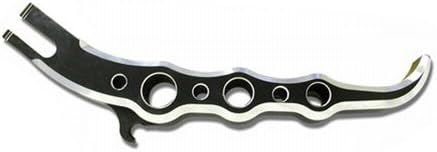
Yana Shiki A3288SAB Black Short Exotic Style Kickstand for Honda CBR 600 RR/1000 RR
Category: Automotive
Tough billet aluminum constructionAdjustable length as noted
Features: Fits Honda CBR 600 RR 2003-2009 and CBR 1000 RR 2004-2007